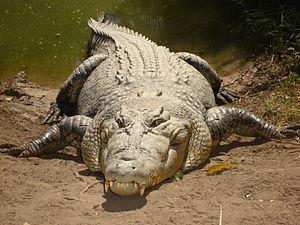
L'emblème de l'Inde est composé de trois lions sur un chapiteau orné d'une roue au centre, d'un buffle à droite et d'un cheval galopant à gauche.